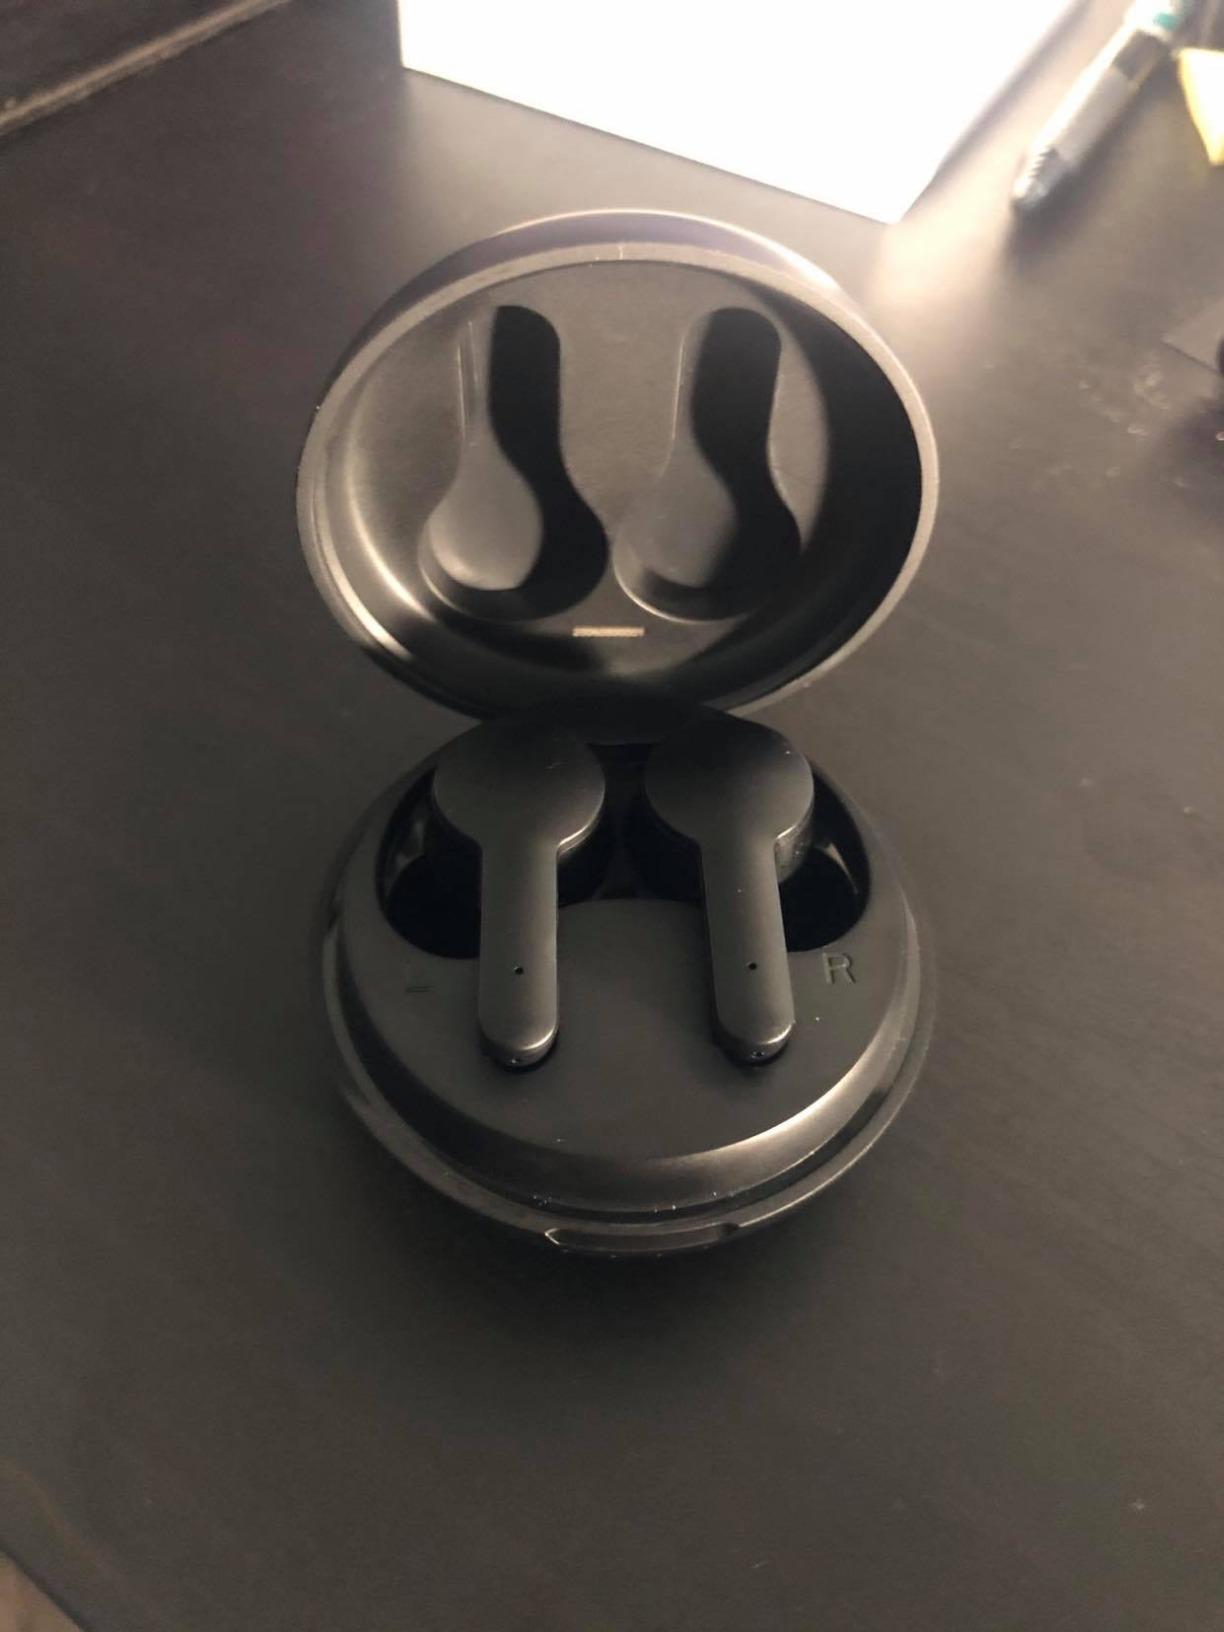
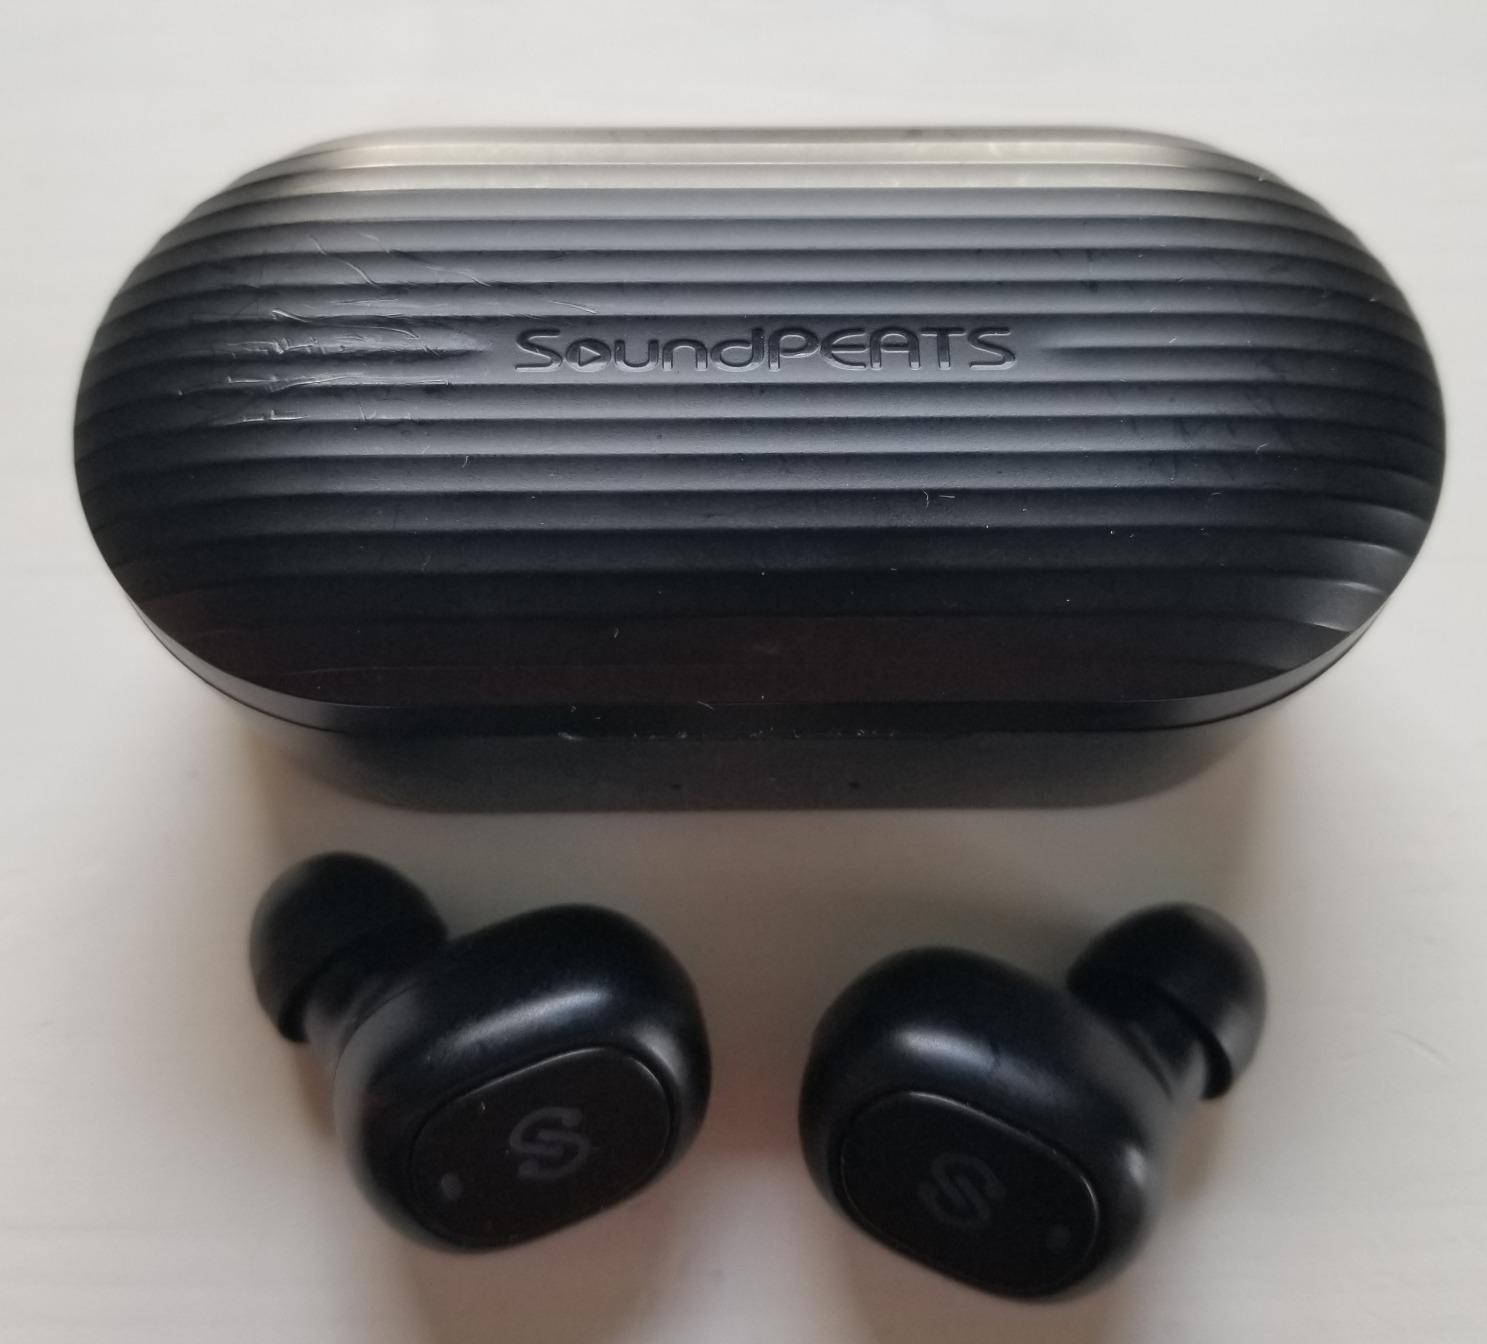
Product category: earbuds
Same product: no